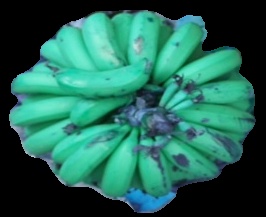
Variety: pachbale
Grade: grade2